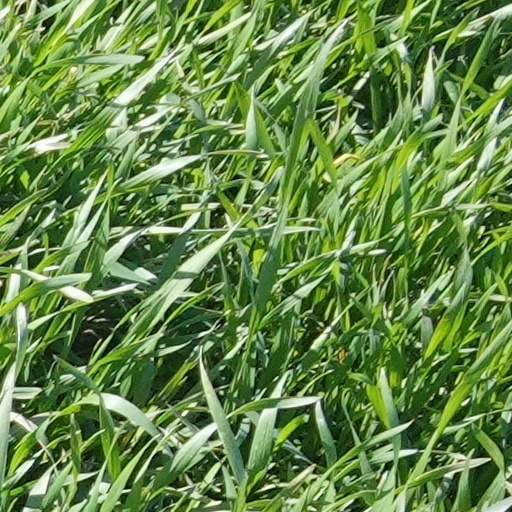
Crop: wheat